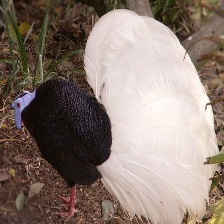
Species: BULWERS PHEASANT
Scientific name: LOPHURA BULWERI